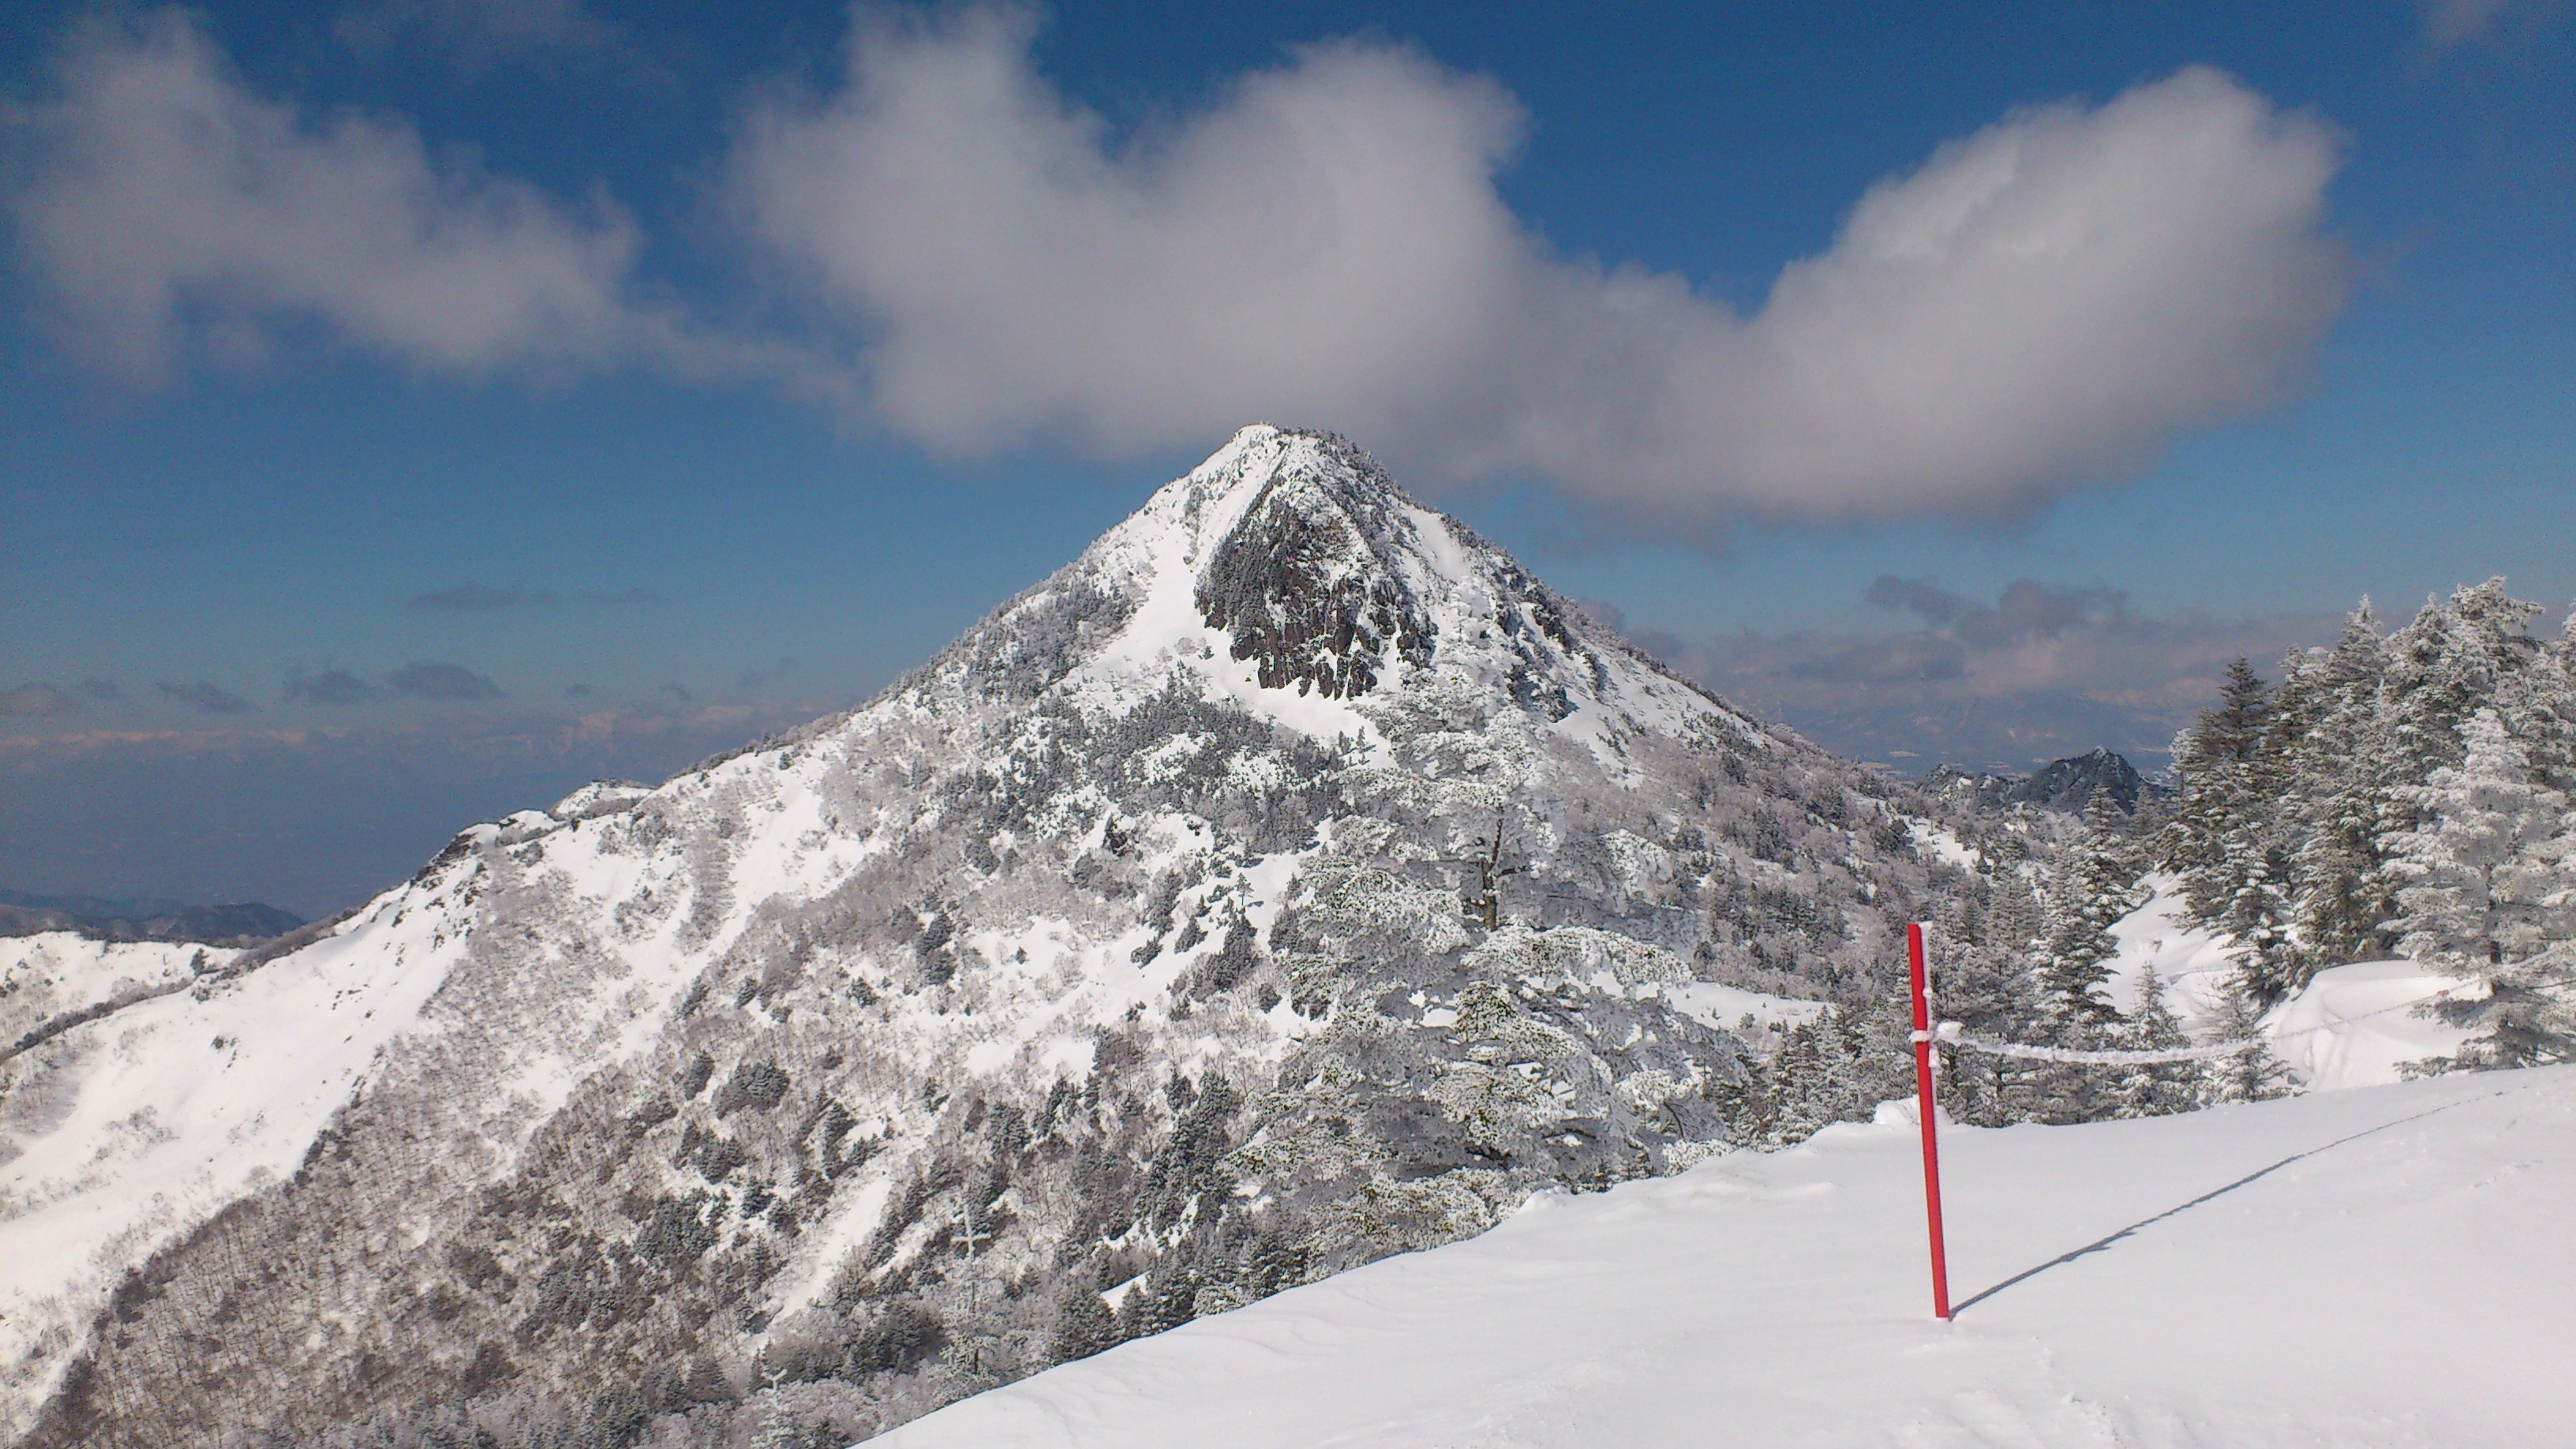
landscape, mountain, snow, winter, white, mountain range, natural, weather, japan, ridge, summit, blue sky, outdoors, alps, plateau, piste, natural beauty, nagano, landform, shiga kogen, mountain pass, geographical feature, mountainous landforms, geological phenomenon